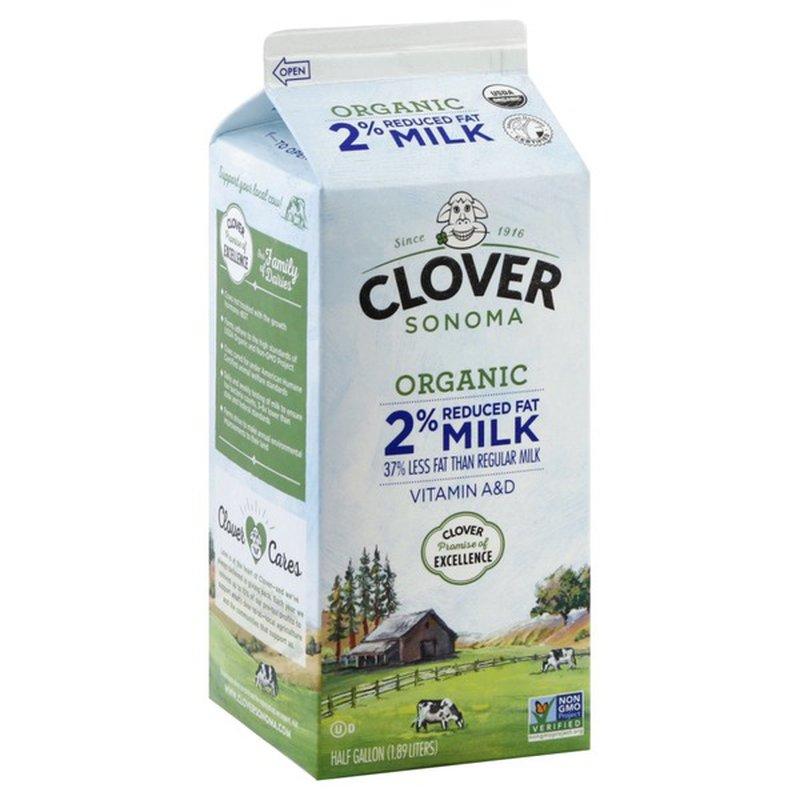
Waste category: cardboard